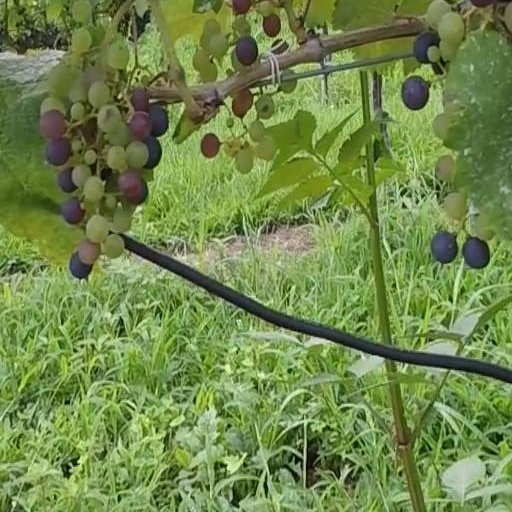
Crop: grape